Josh Cooke

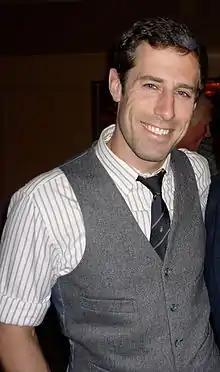
Cooke in 2010

Cooke attended Harriton High School, a small public high school in suburban Rosemont. He was a member of Harriton Theater Company and directed a show his senior year. He has received acting awards including the James Pendleton Foundation Prize for Outstanding Achievement in Performance and the Judith & Milton R. Stark Scholarship. Cooke graduated from the University of California, Los Angeles in 2004, where he majored in theater.